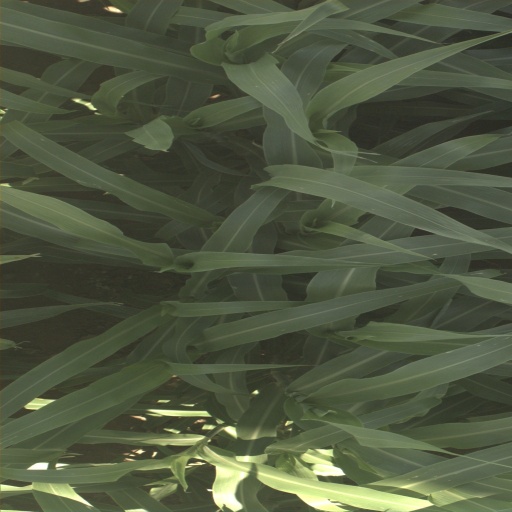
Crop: sorghum